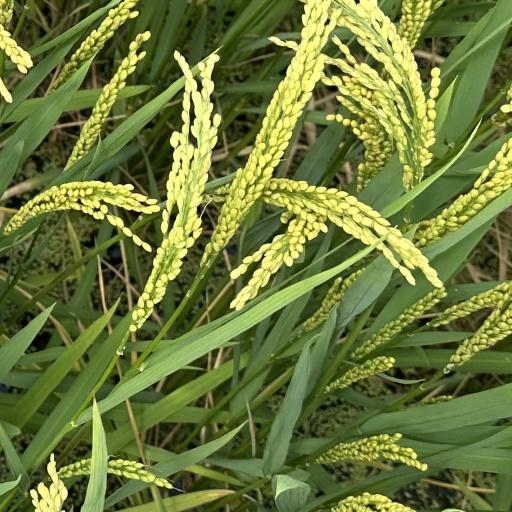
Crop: rice